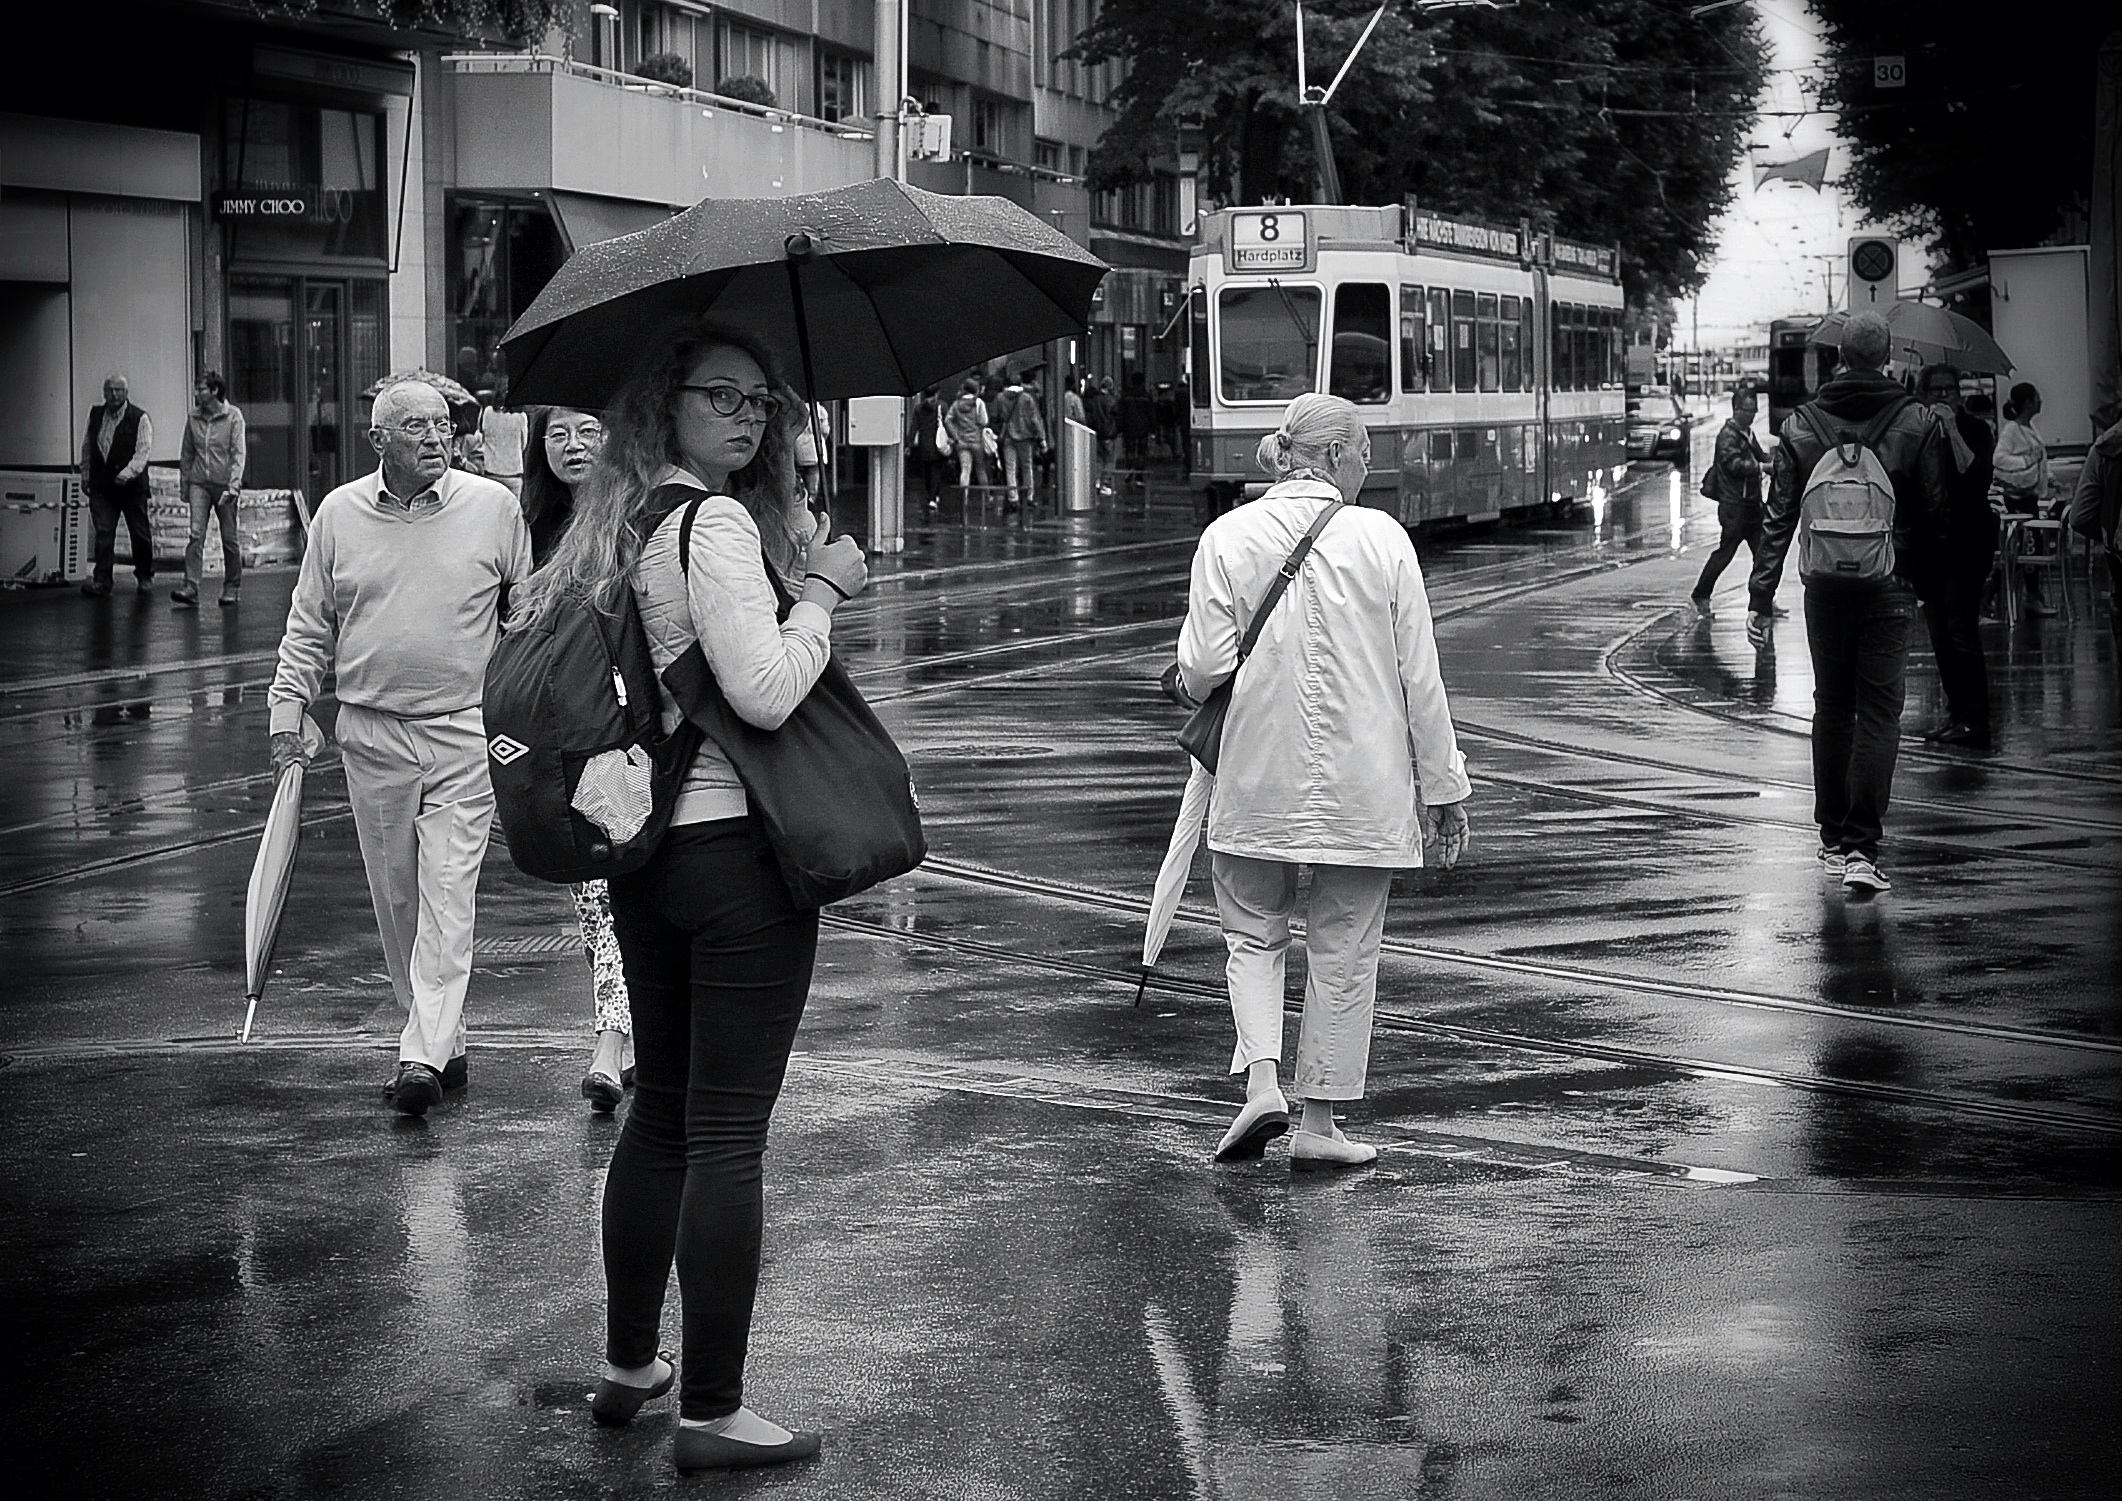
black and white, people, road, white, street, photography, rain, city, urban, crowd, tram, umbrella, black, monochrome, streetphotography, bw, candid, women, infrastructure, swiss, stadt, photograph, snapshot, streetart, schweiz, switzerland, strasse, zurich, streetphoto, snapseed, faces, regen, schwarzundweiss, stphotographia, streetscene, strassenszene, strassenfotografie, streetlife, streetportrait, streetpix, thomas8047, onthestreets, bahnhofstrasse, streetphotographer, 175528, vbz, paradeplatz, streetfashion, streetfotografie, zurichstreet, fascinationstreet, streetphotographie, nikond300s, z ri, z rilinie, z richzurich, streetartz ri, linie8, monochrome photography, film noir